Scania-Vabis 314

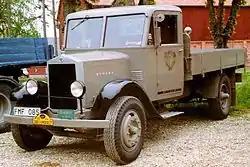
1933 Scania-Vabis 325

1925 also saw the introduction of the larger 325 with a payload capacity of 2 to 3 tonnes. The car had a four-cylinder 4.3-liter engine and was produced until 1936.